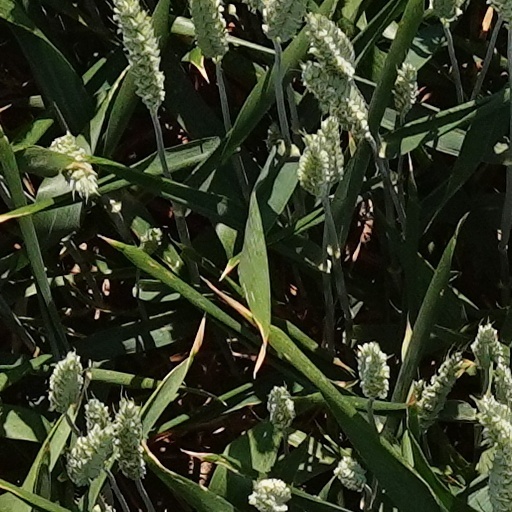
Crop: wheat